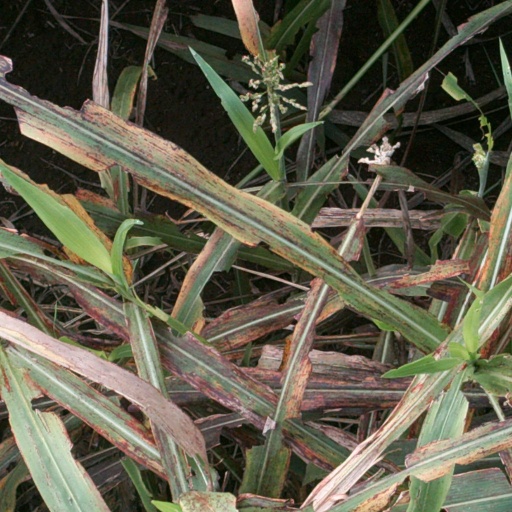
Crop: sorghum